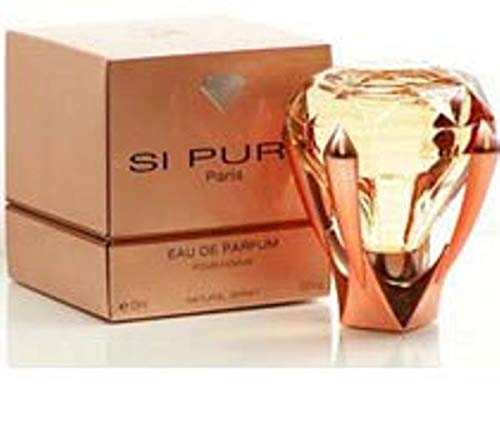
Si Pure Perfume For Women by Saint Amour
Category: All Beauty
Si Pure by Saint Amour is a warm, fruity aroma. Fun and enticing blend of apricot, bergamot, orange. The heart of this fragrance is lily of the valley, jasmine finishing off with vanilla, cedarwood and musk. Si pure is recommended for daytime wear.
Features: SI PURE EAU DE PARFUM SPRAY 3.3 oz / 97 ml for Women | <font color="#0000FF"> 100% Original Brand Names. 100% SATISFACTION GUARANTEED</font> | Recommended Use: wear. | Introduced in: